John W. Rogers Jr.

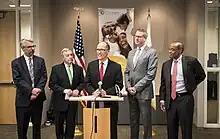
Secretary of Labor Thomas Perez (center) speaks at a press conference at Chicago's Center for Economic Progress. Rogers is on the far right.

On February 23, 2008, Rogers became the first African-American winner of a Woodrow Wilson Award from Princeton University for his service to the Princeton alumni community, the Chicago community, the African American community and the financial community. In 1994, "Time" featured him as one of its 50 leaders under 40. Rogers is co-chairman of Jesse Jackson's annual Wall Street Project minority conference, chairman of the Chicago Urban League, a member of four corporate boards and was a leading campaigner for Princeton basketball legend and United States Senator Bill Bradley's 2000 United States presidential campaign. Three of the boards he serves on are for Fortune 500 companies: Aon Corporation, Exelon Corporation, McDonald's and in 2018 Nike. He is a trustee of the University of Chicago. He has served numerous civic, educational and arts organizations as a director or trustee, including the Rainbow/PUSH Coalition, and the Chicago Symphony Orchestra. At Princeton, he was a trustee of the university from 1990 to 1994 and more recently has served as a member of the Association of Black Princeton Alumni (ABPA) and the Princeton Varsity Club board of directors, as well as the Alumni Schools Committee. In the early 1990s, Rogers served as a fundraising leader in Project Vote efforts led by former United States President Barack Obama. He has been an advocate for greater diversity in upper-level corporate positions.